Eastview, Saskatoon

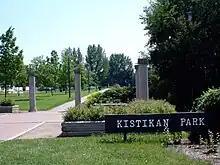
Kistikan Park

Eastview exists within the federal electoral district of Saskatoon—Grasswood. It is currently represented by Kevin Waugh of the Conservative Party of Canada, first elected in 2015.